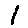
Label: 1